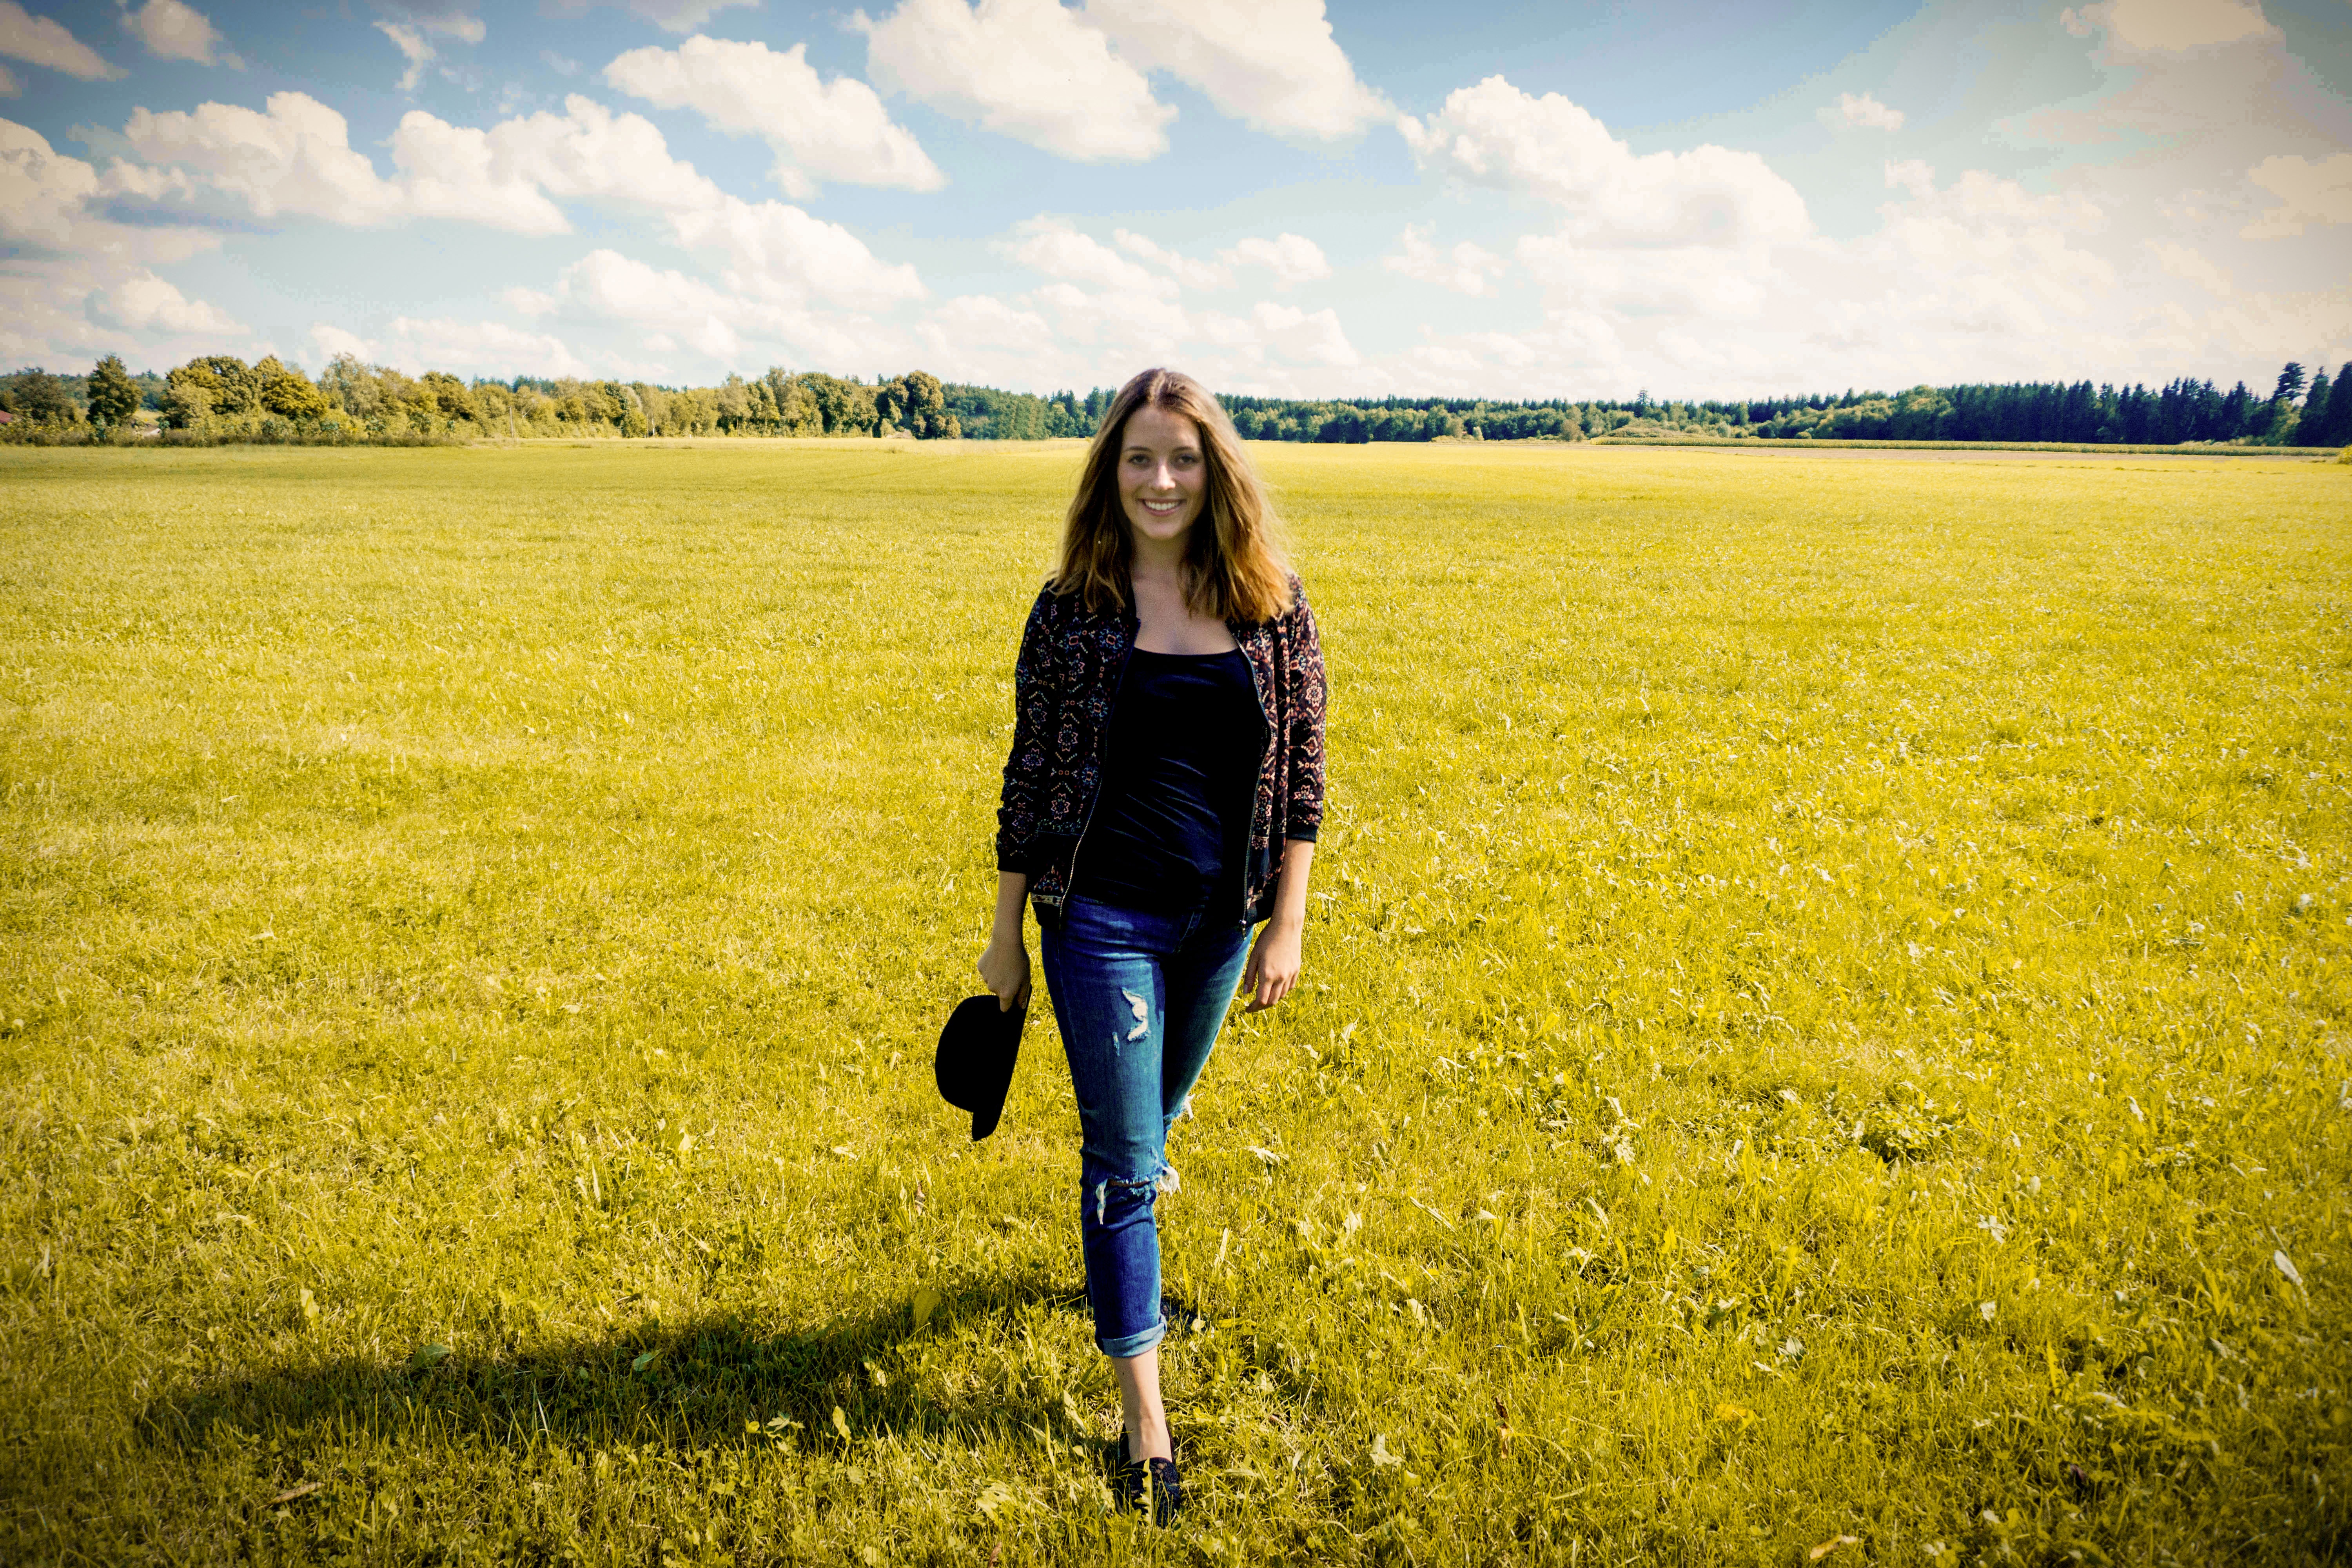
landscape, nature, grass, horizon, person, plant, girl, woman, field, photography, photographer, meadow, prairie, sunlight, morning, flower, portrait, food, produce, vegetable, crop, autumn, human, yellow, agriculture, leisure, close, season, smile, rapeseed, laugh, feminine, flowers, face, fun, grassland, beauty, beautiful, sexy, elegant, out, pretty, canola, femininity, brassica, image editing, rural area, flowering plant, natural environment, grass family, mustard plant, female people